Hillman-Circle Sport

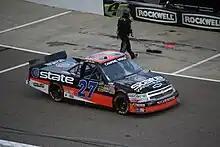
Rookie Jeb Burton at Rockingham in 2012.

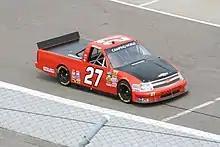
Jeff Agnew at Rockingham in 2013.

It was announced in January 2012 that former Daytona 500 winner Ward Burton would run the Daytona Camping World Truck Series race for Hillman Racing's No. 27 Chevrolet Silverado, after being out of competition for 5 years. Burton would be joined by State Water Heaters, which had sponsored him in the Sprint Cup Series with Morgan-McClure Motorsports. Ward's 19-year-old son Jeb Burton (not approved to run at Superspeedways) would then take over the truck for select races beginning with his series debut at Martinsville Speedway in March. The new team would use the equipment from Richard Childress Racing that took Austin Dillon to a series championship in 2011. Ward drove the truck to an 8th-place finish in his only start. Jeb would then run the next 5 races, finishing 13th in his debut, 11th at Rockingham, and a strong 8th at Charlotte. The team also would enter a second No. 25 truck in several races, with 6 DNFs. Brandon Knupp, C. E. Falk, B. J. McLeod, Travis Miller, Stephen Leicht, and Ryan Lynch would all run races for the team. Cole Whitt would drive the 27 to a solid 13th-place finish at Talladega. Twenty-year-old Ryan Truex was then signed to drive the 27 (the team's tenth driver of the season) beginning at Martinsville in October. Ryan finished 17th in his truck series debut, then returned two races later at Phoenix, finishing 11th. Veteran driver Jason Leffler would wheel the 27 truck in the season finale at Homestead, with Travis Miller returning in 25 Truck. Leffler would finish 19th, while Miller finished 26th.